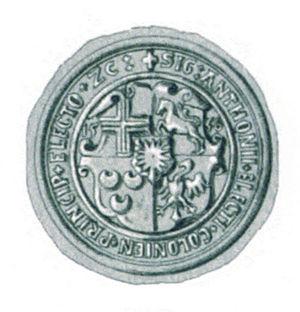
Antoine de Holstein-Schaumbourg membre de la lignée des comtes de Holstein-Schaumbourg, fut archevêque élu de Cologne de 1556 à 1558.
Les prévôts de Saint-Lambert sont les grand-prévôts de la cathédrale Saint-Lambert de Liège, qui, à partir du XIᵉ siècle jusqu'à la fin de l'Ancien Régime, assure la direction du chapitre cathédral Saint-Lambert. Le prévôt était également archidiacre de Liège et substitut du prince-évêque. La prévôté de Liège est dans la principauté de Liège une fonction politique importante et qui servit de tremplin pour de nombreux prévôts. Ainsi, de nombreux prévôts de Liège sont devenus chanoines ou prévôts d'autres chapitres prestigieux. Au moins 10 prévôts de Saint-Lambert sont devenus prince-évêque de Liège, 5 archevêque de Cologne, 2 évêque de Metz, 1 archevêque de Paris et 1 évêque d'Utrecht. Au moins trois ont été créés cardinal.